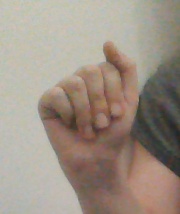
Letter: saad